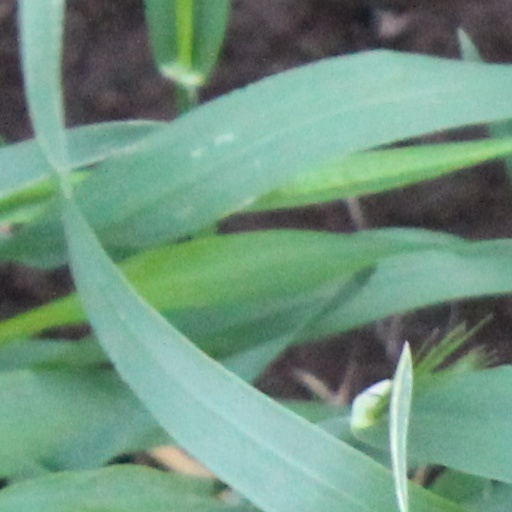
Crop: wheat